Guillemots (band)

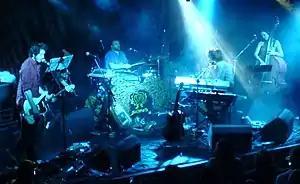
From left to right: MC Lord Magrão, Greig Stewart, Fyfe Dangerfield, Aristazabal Hawkes

Guillemots (stylised as gUiLLeMoTs) are an England-based indie rock band formed in November 2004, originally a four-piece of Fyfe Dangerfield, MC Lord Magrão (until his departure in 2013), Aristazabal Hawkes and Greig Stewart. The band formed in London, with members coming from England, Brazil, Canada and Scotland respectively.